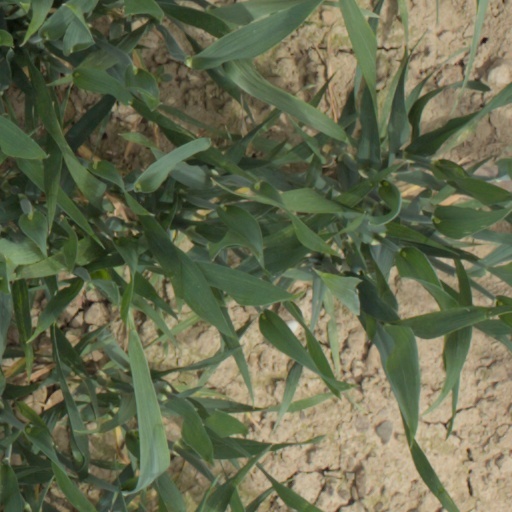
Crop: wheat